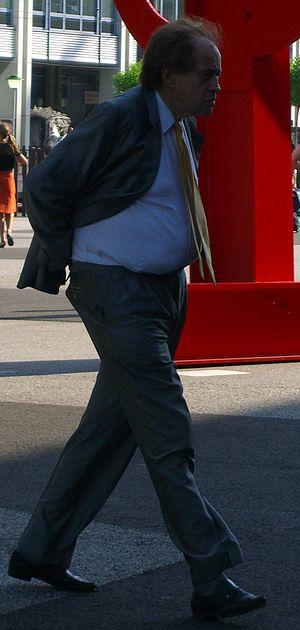
Arthur Cohn est un producteur de cinéma suisse.